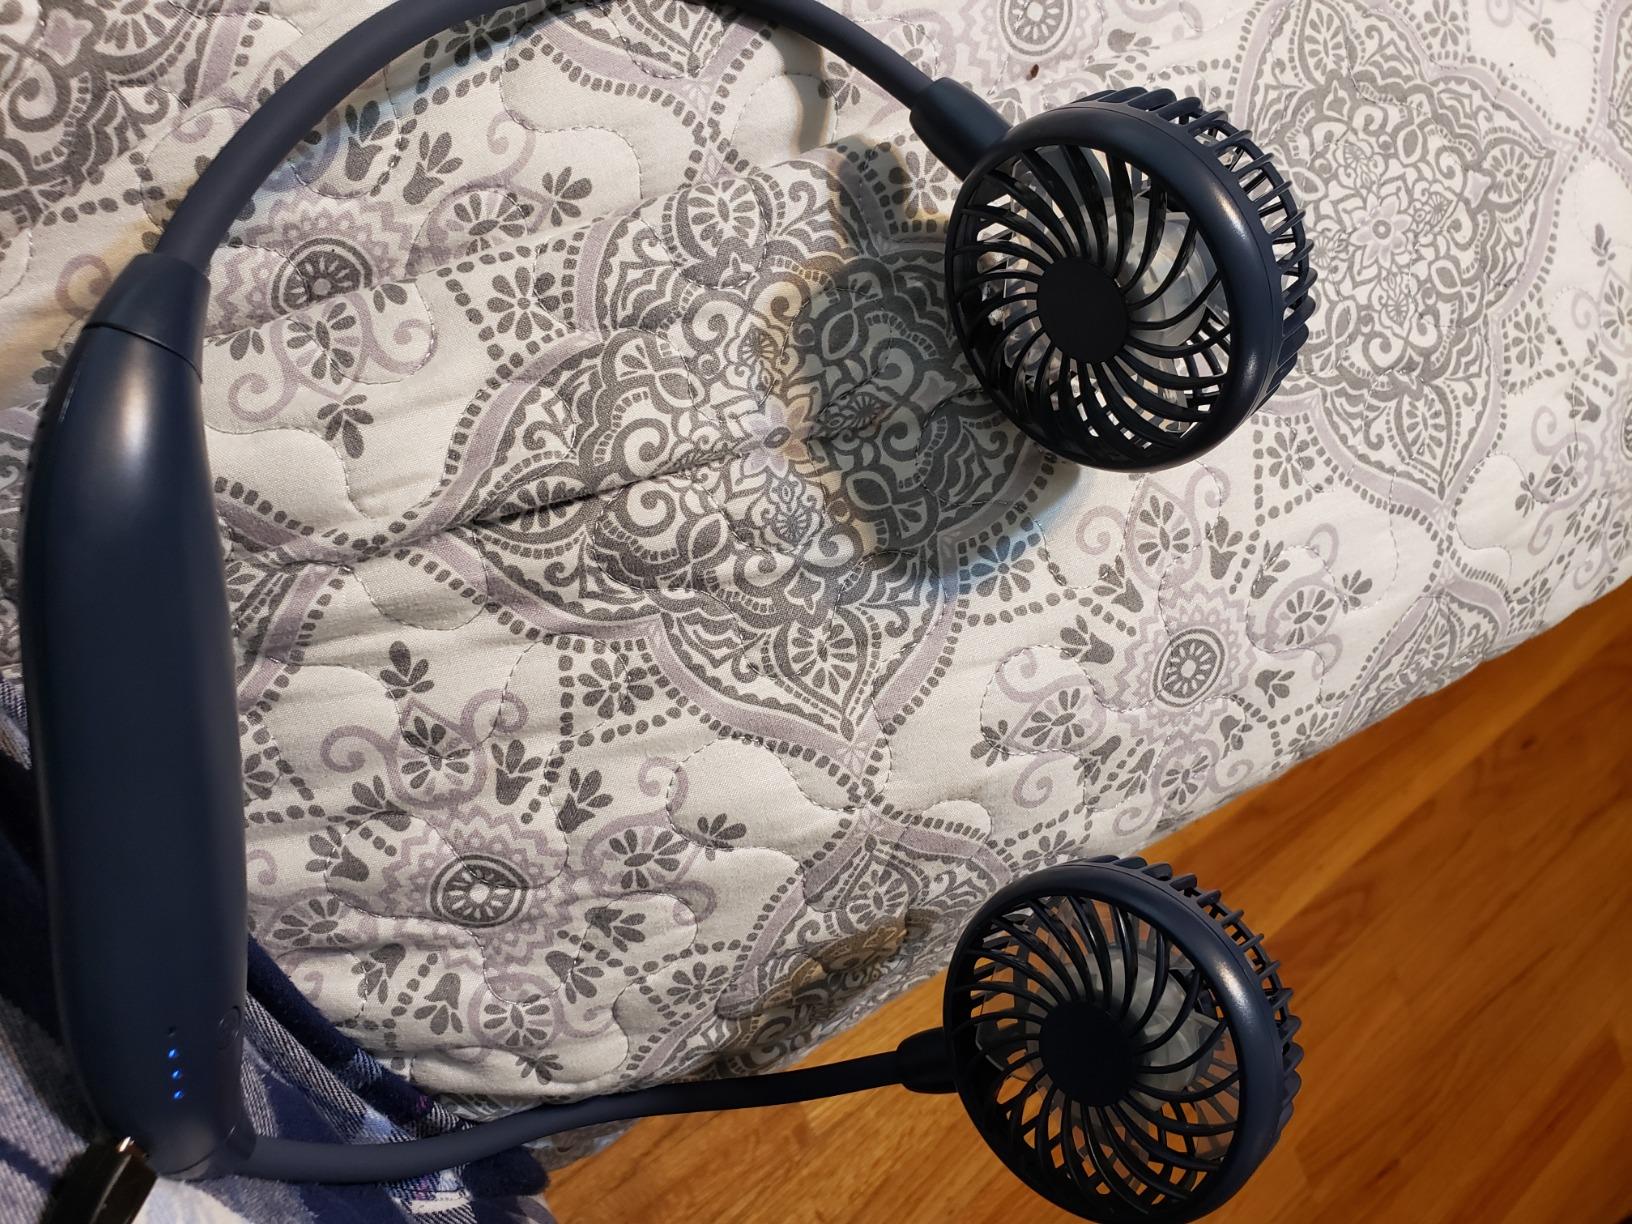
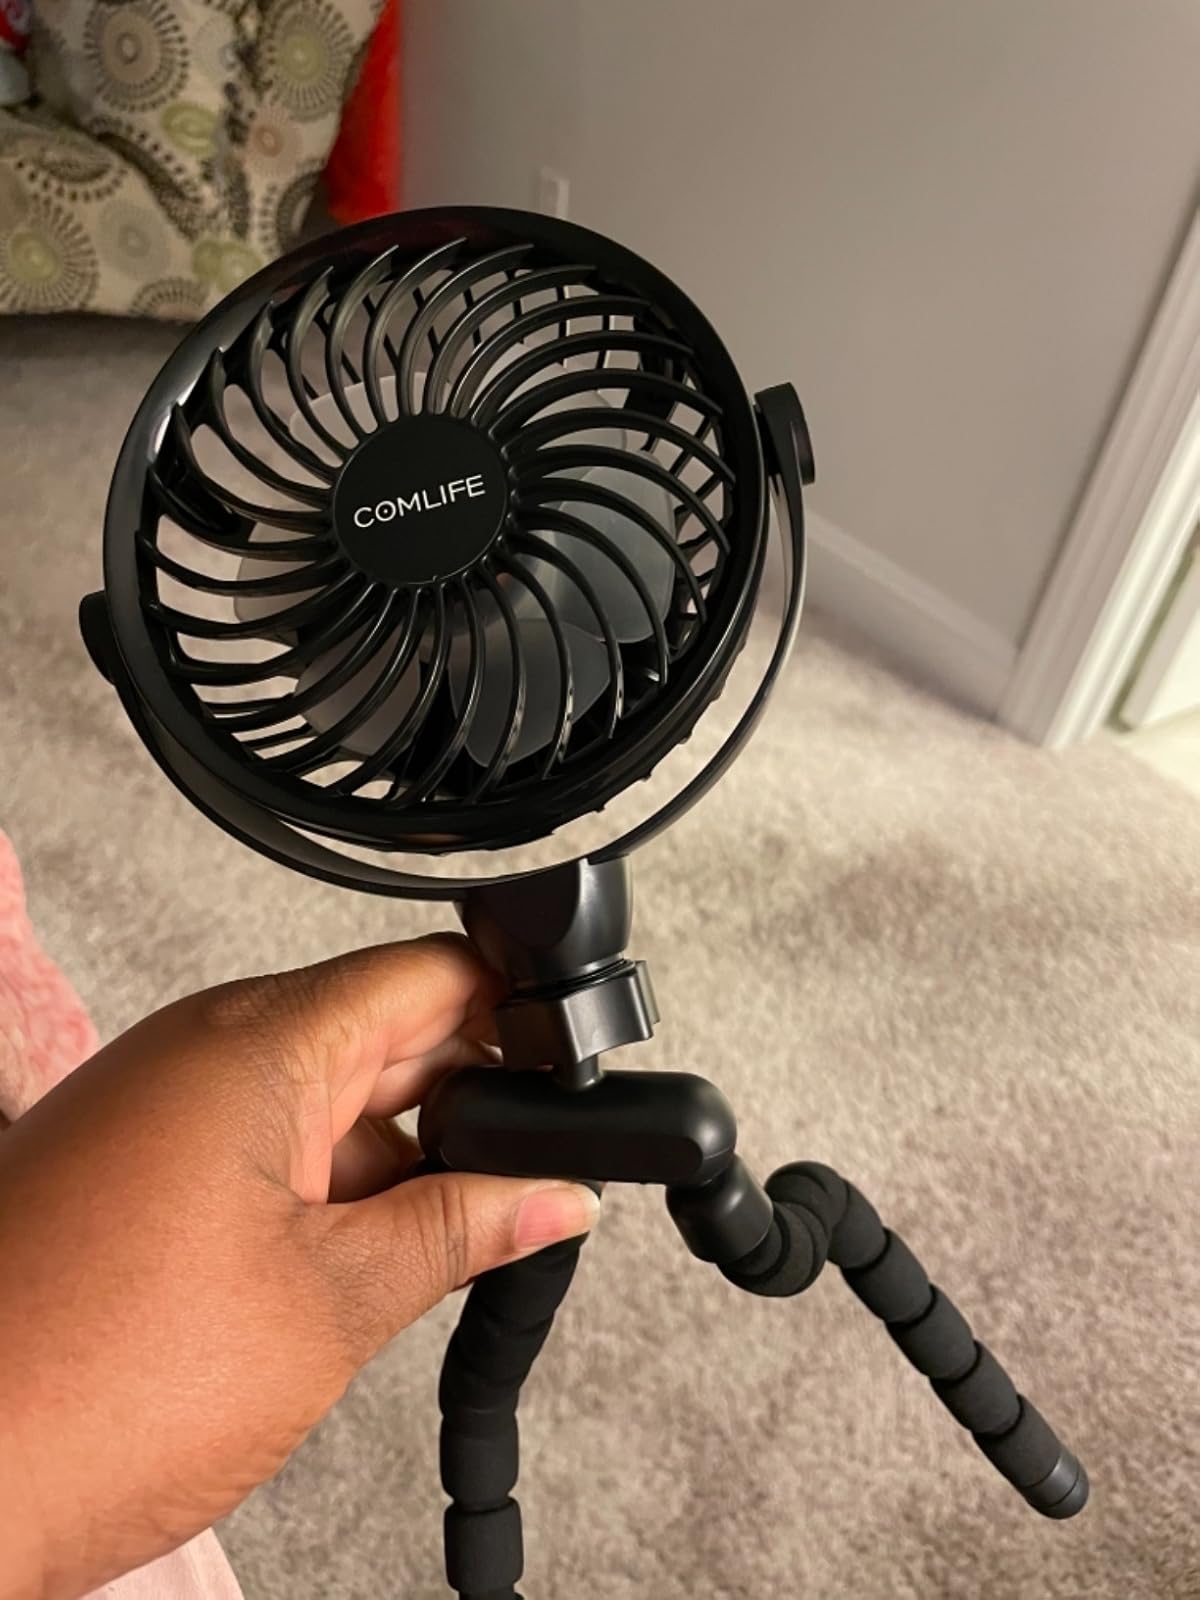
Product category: fan
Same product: no